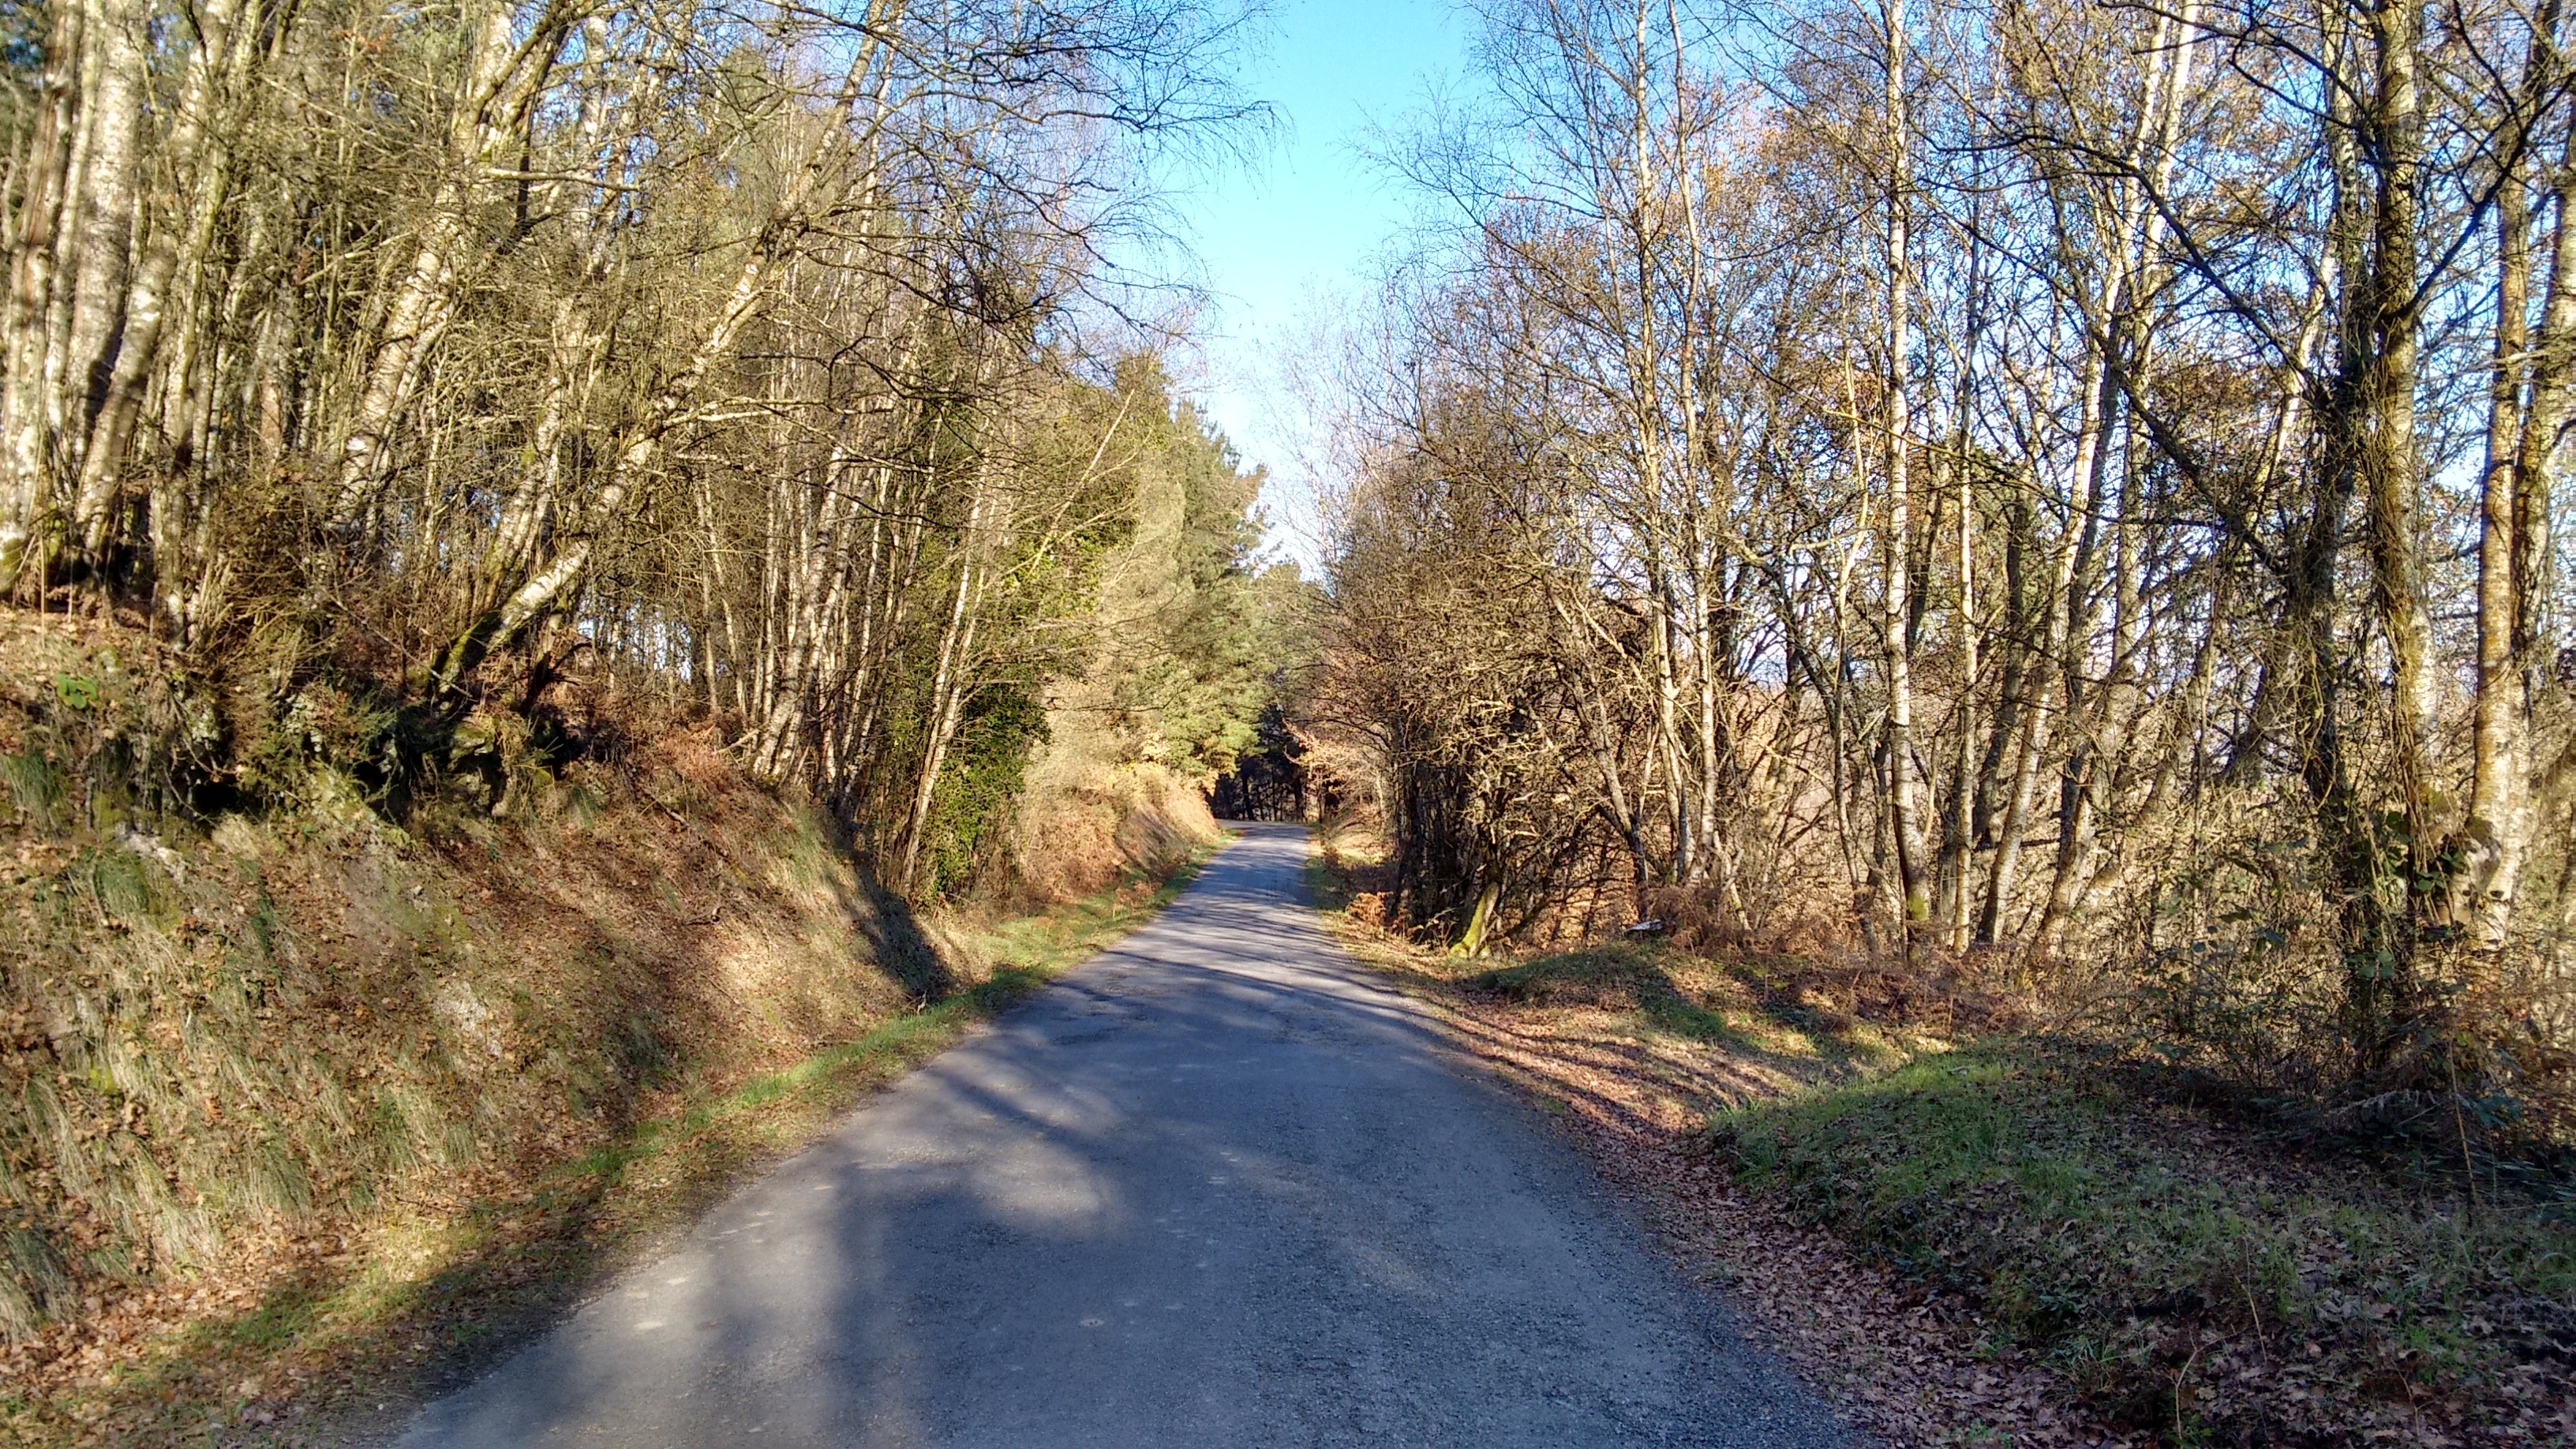
landscape, tree, nature, forest, grass, wilderness, plant, road, trail, leaf, dirt road, autumn, season, waterway, trees, infrastructure, woodland, rural area, woody plant, nonbuilding structure